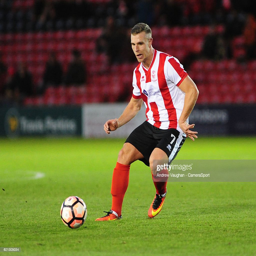
athlete during the 1st round match .